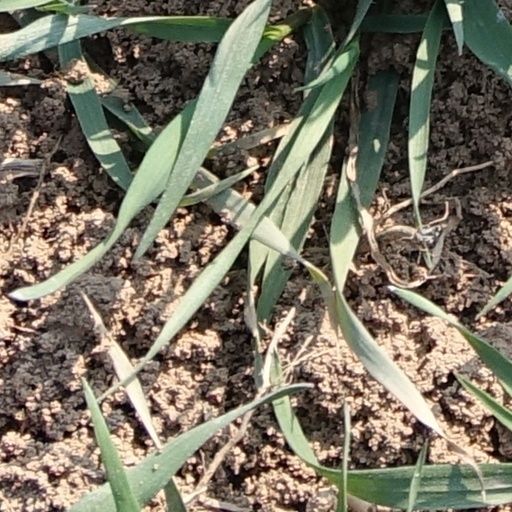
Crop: wheat